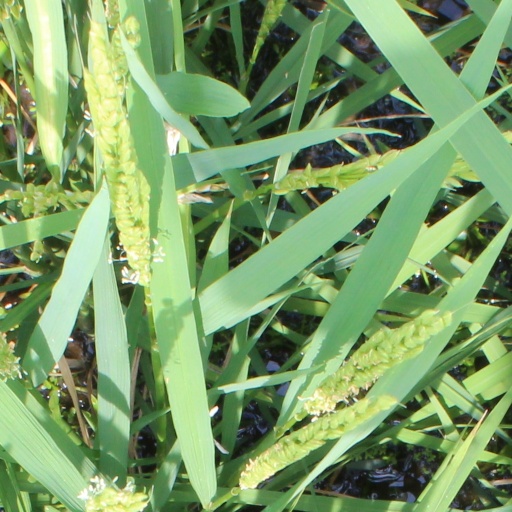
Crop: rice